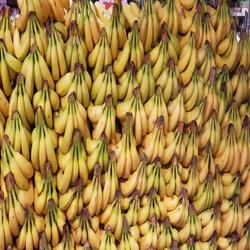
Label: Banana